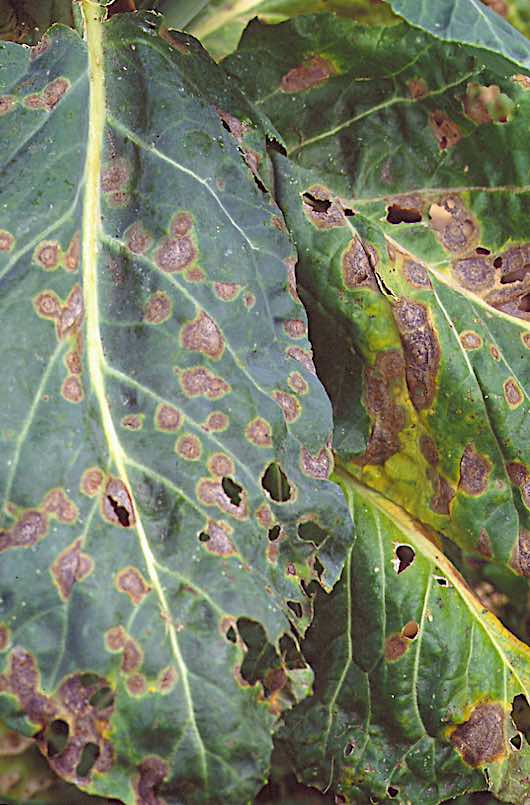
Plant: Cabbage
Disease: cabbage alternaria leaf spot